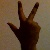
The image shows a hand gesture representing the number 3 in Indian Sign Language.